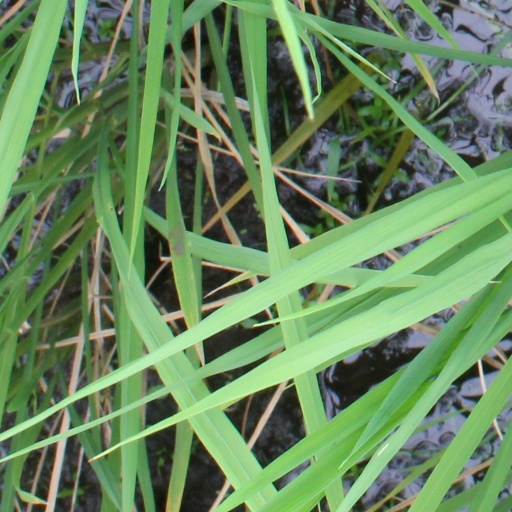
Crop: rice